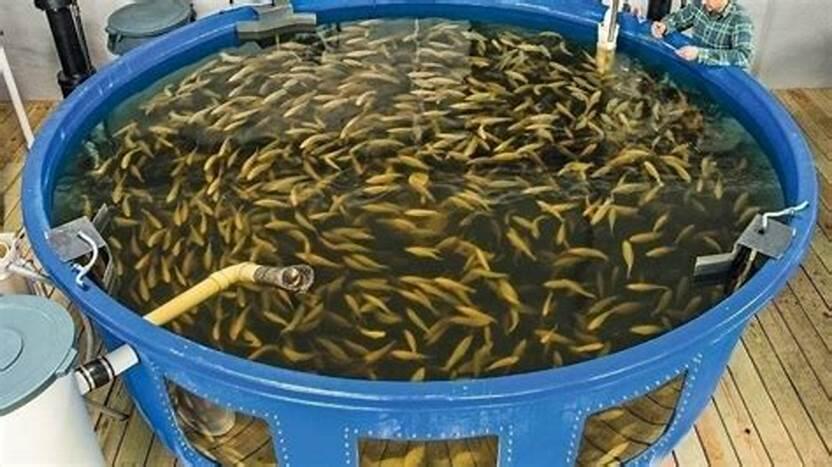
Hili ni bwawa au mashine ambayo hutumika katika ufugaji wa samaki katika njia ya kisasa, hivyo mfugaji anaonekana akiwa katika mashine hii au bwawa hili akiendelea kuchukua uangalifu dhidi ya samaki hawa.